Santa Maria a Vico, Sant'Omero

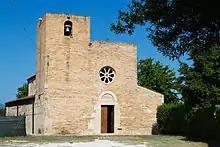
Church facade

Tradition holds the church was built before the year 1000, atop the remains of a pagan temple dedicated to Hercules. It was rebuilt in Romanesque style.